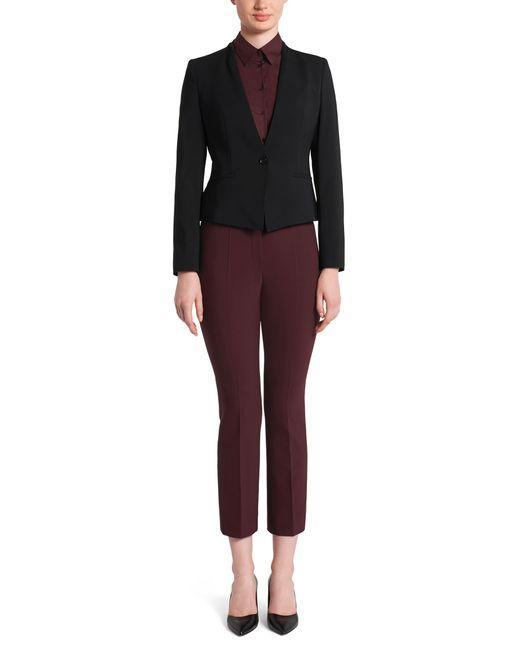
Blazer, Baumwolle, zur Arbeit gehen, schwarz, glatt, Knopf